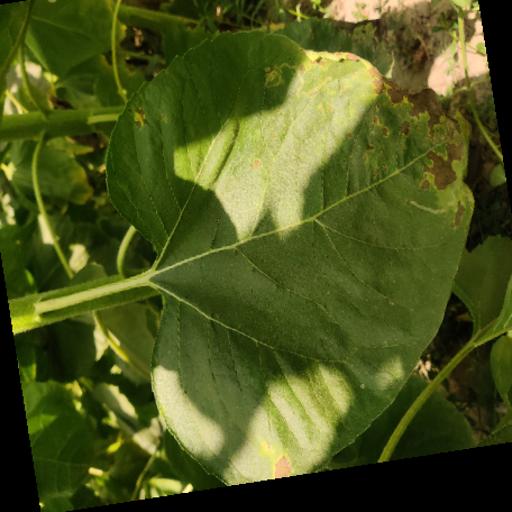
Label: Downy_mildew